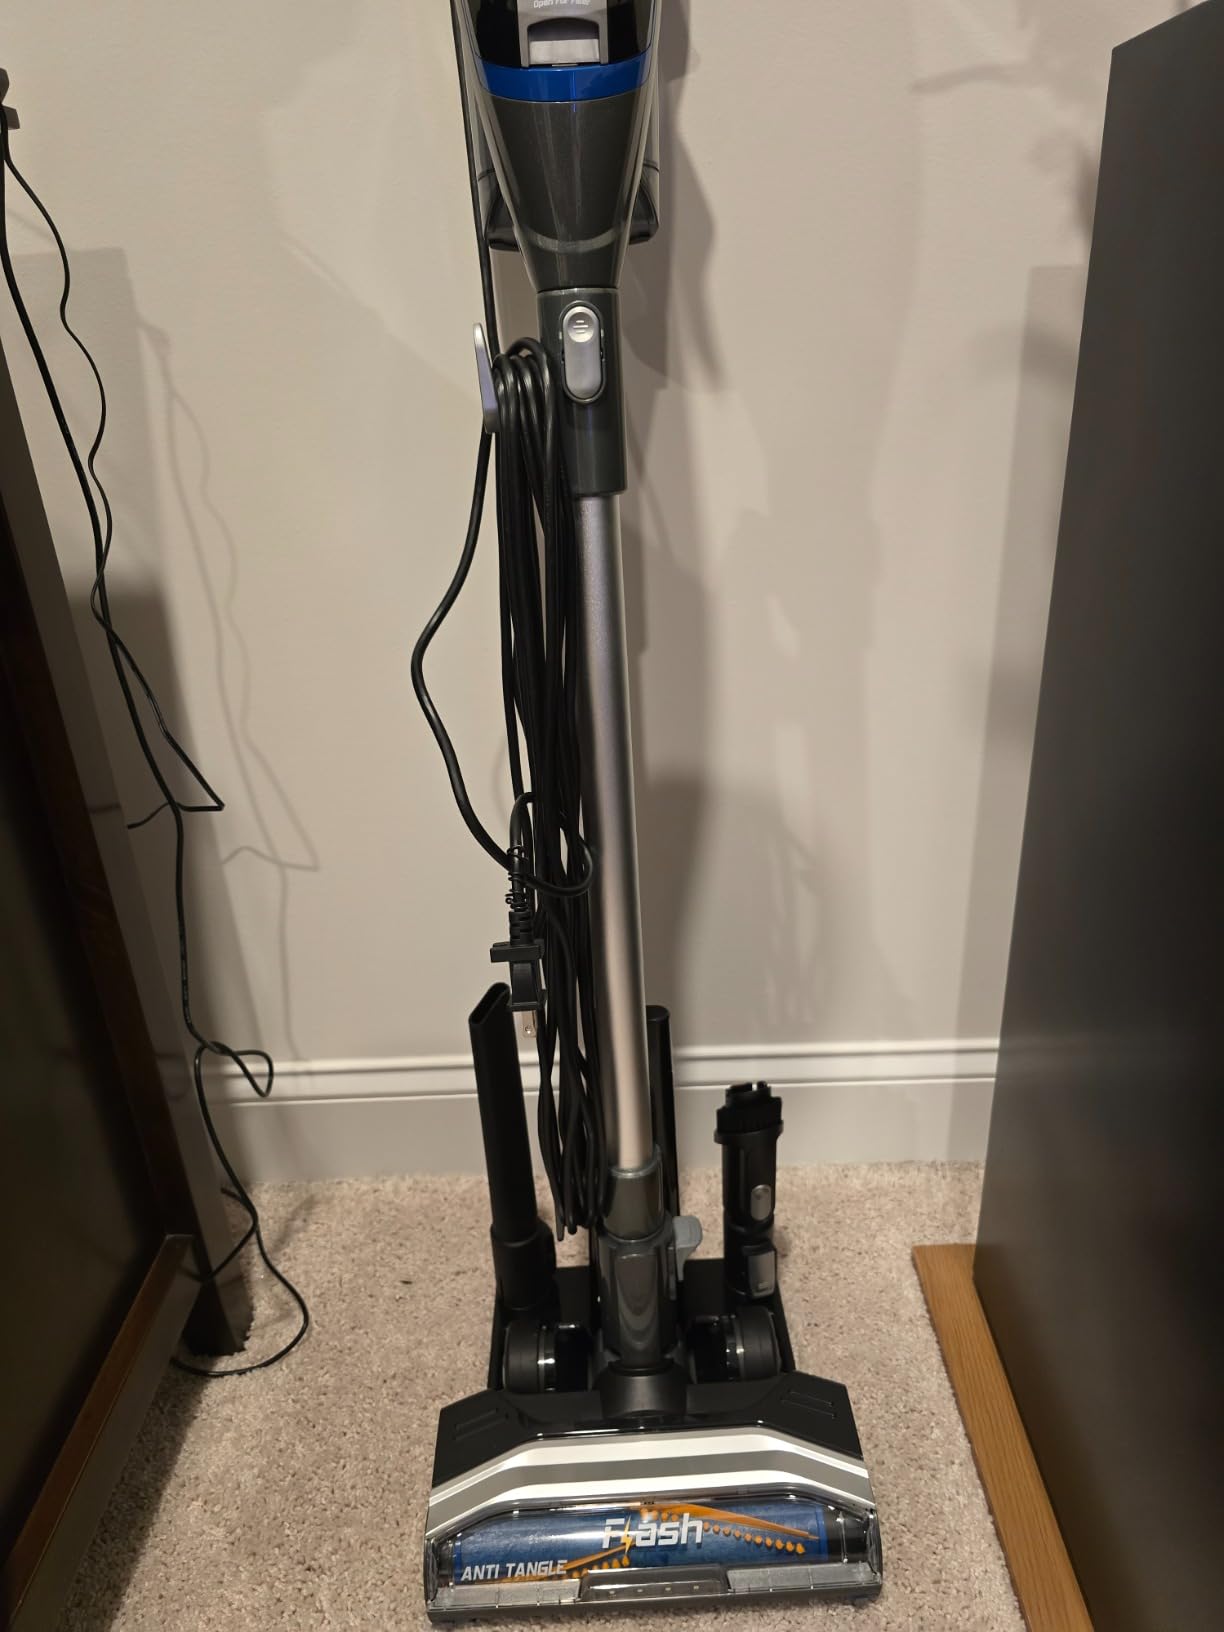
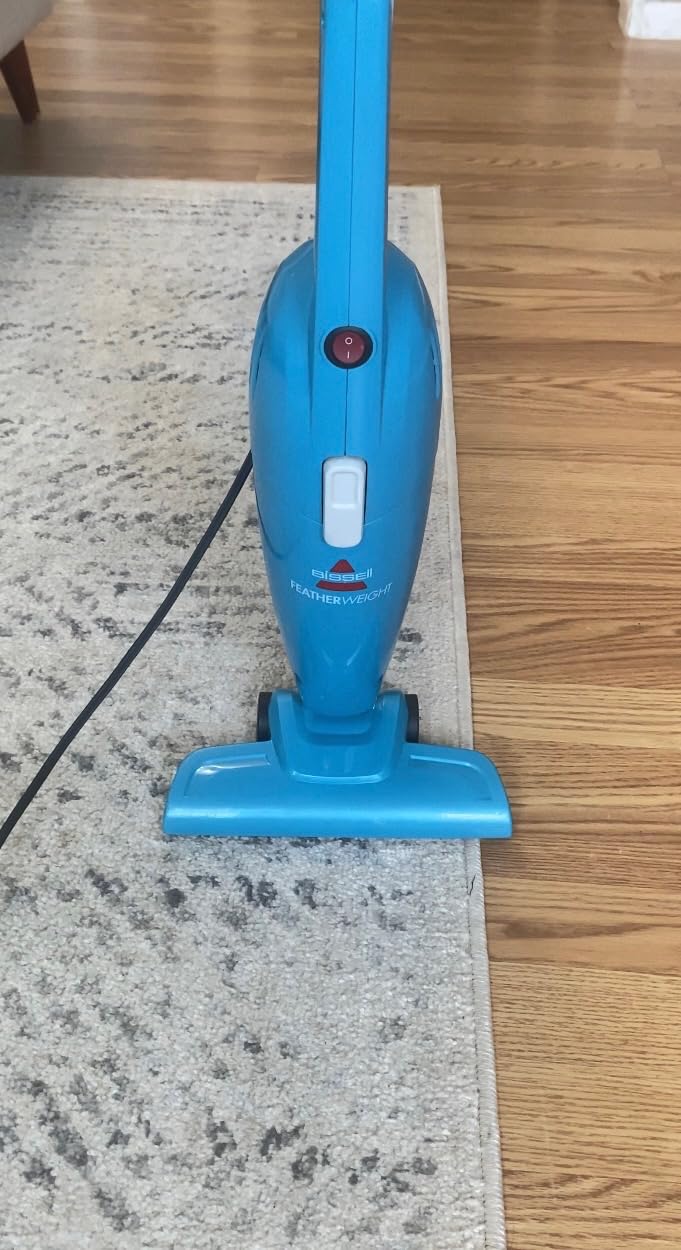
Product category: items_vacuum
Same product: no